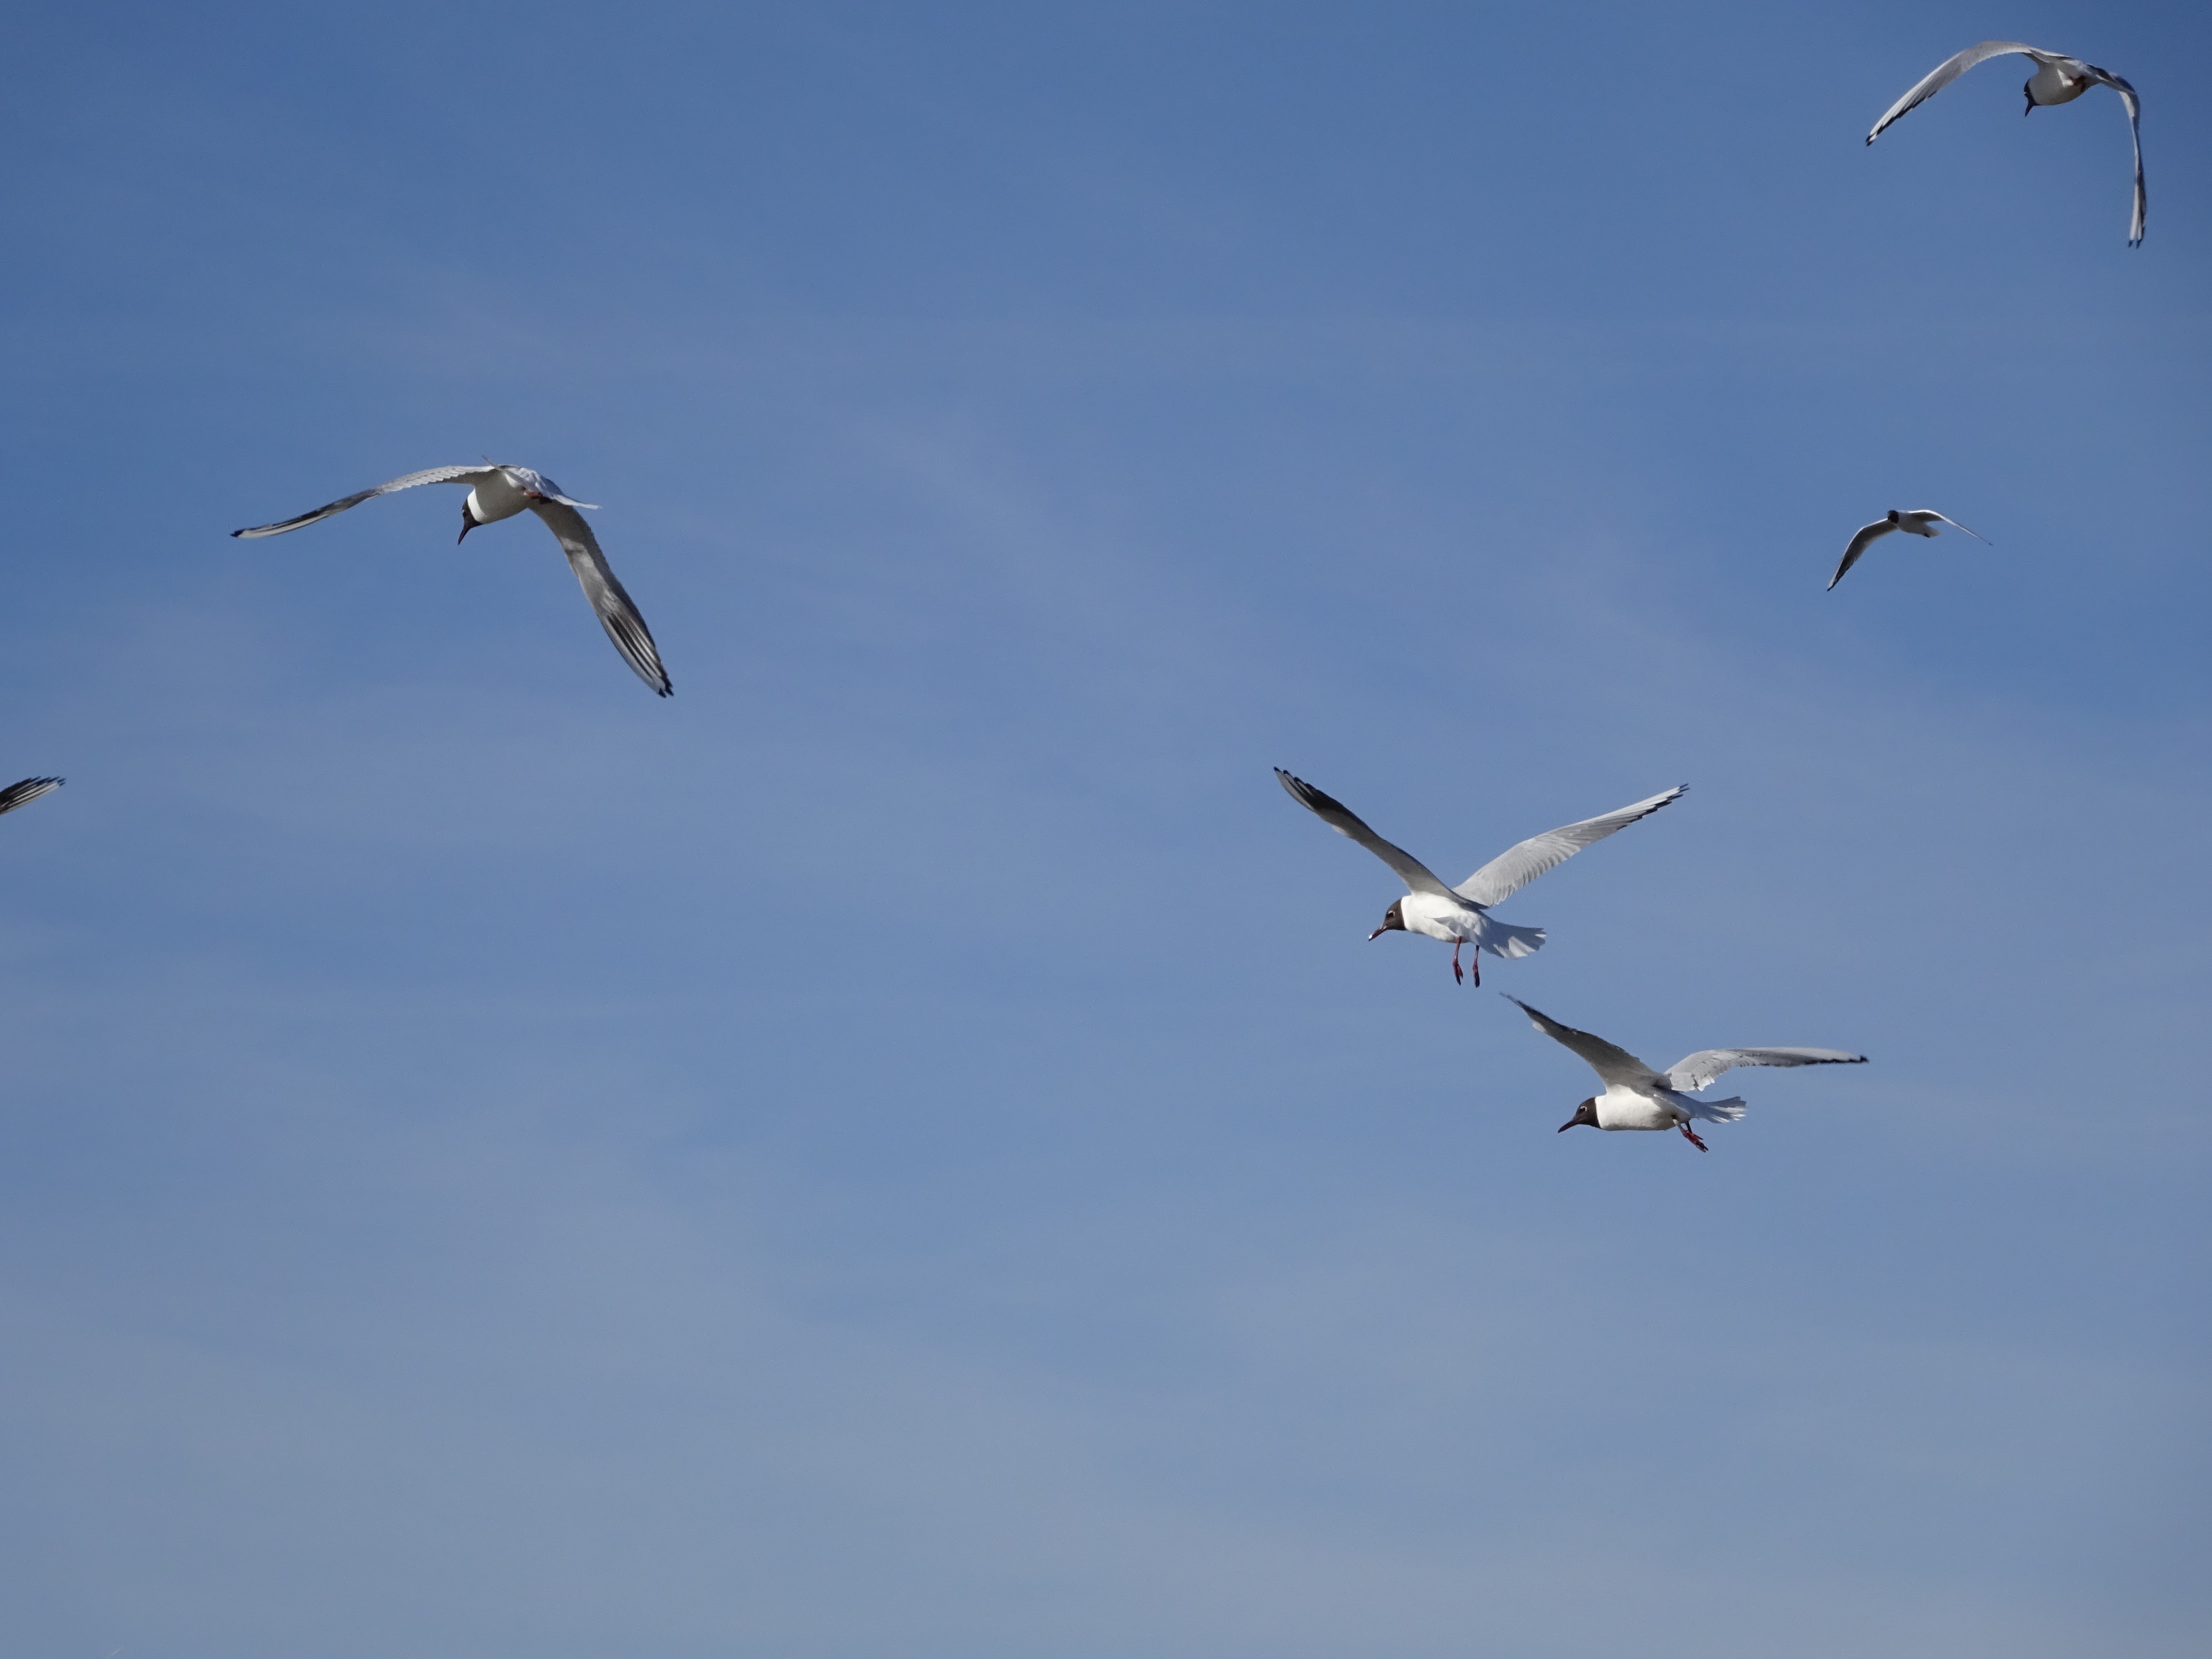
sea, bird, wing, sky, seabird, flock, fly, seagull, gull, flight, birds, vertebrate, waterfowl, north sea, bird migration, charadriiformes, atmosphere of earth, animal migration